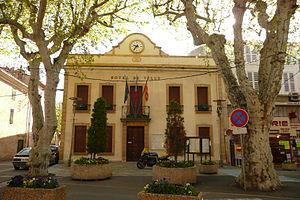
Hôtel de ville à Sénas.